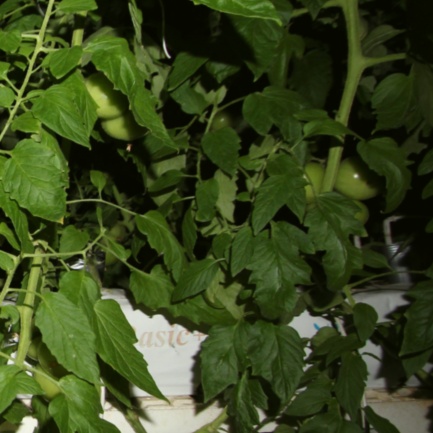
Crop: tomato